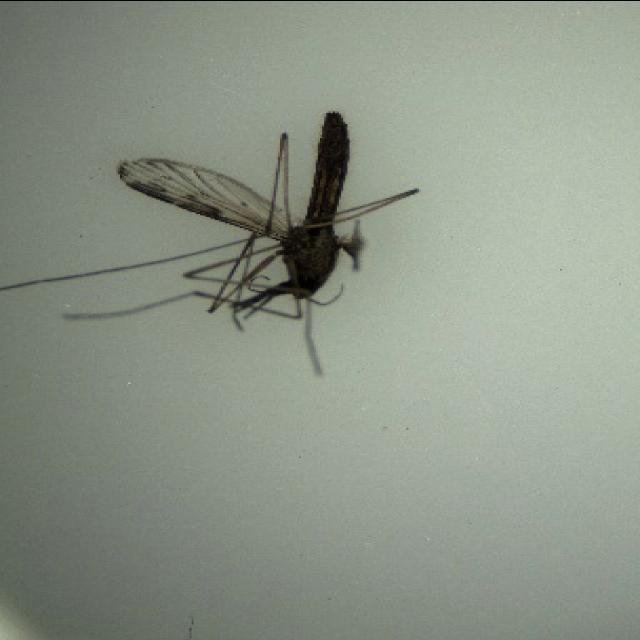
Species: anopheles_sinensis